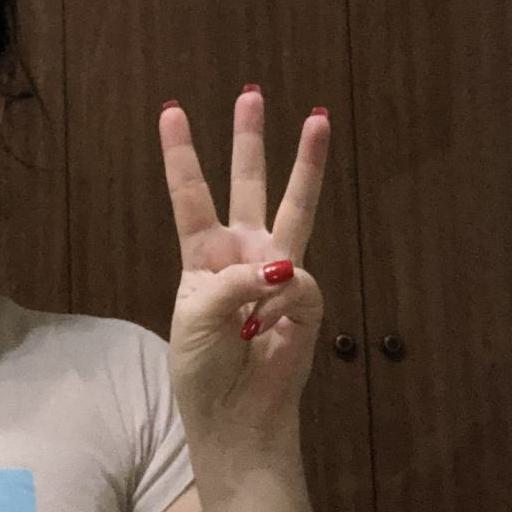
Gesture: three